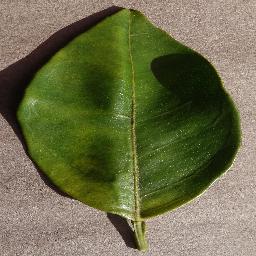
Label: Orange___Haunglongbing_(Citrus_greening)